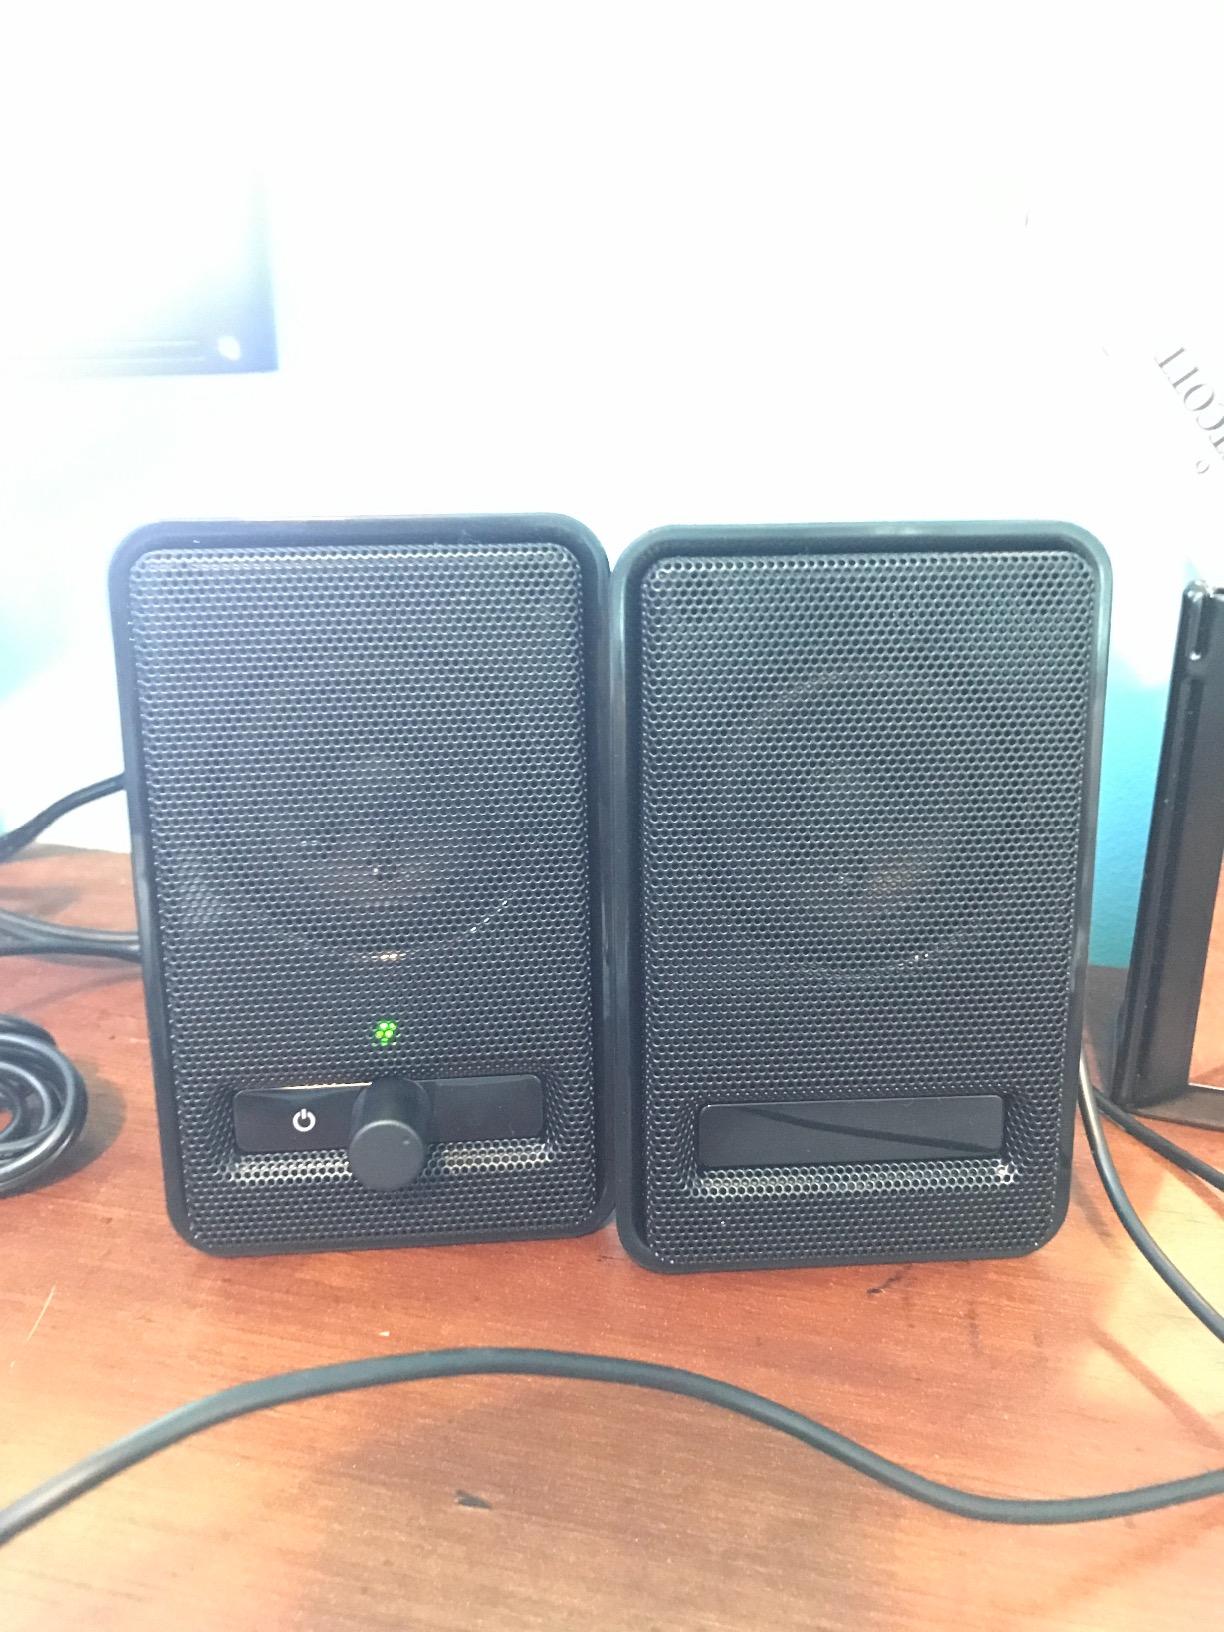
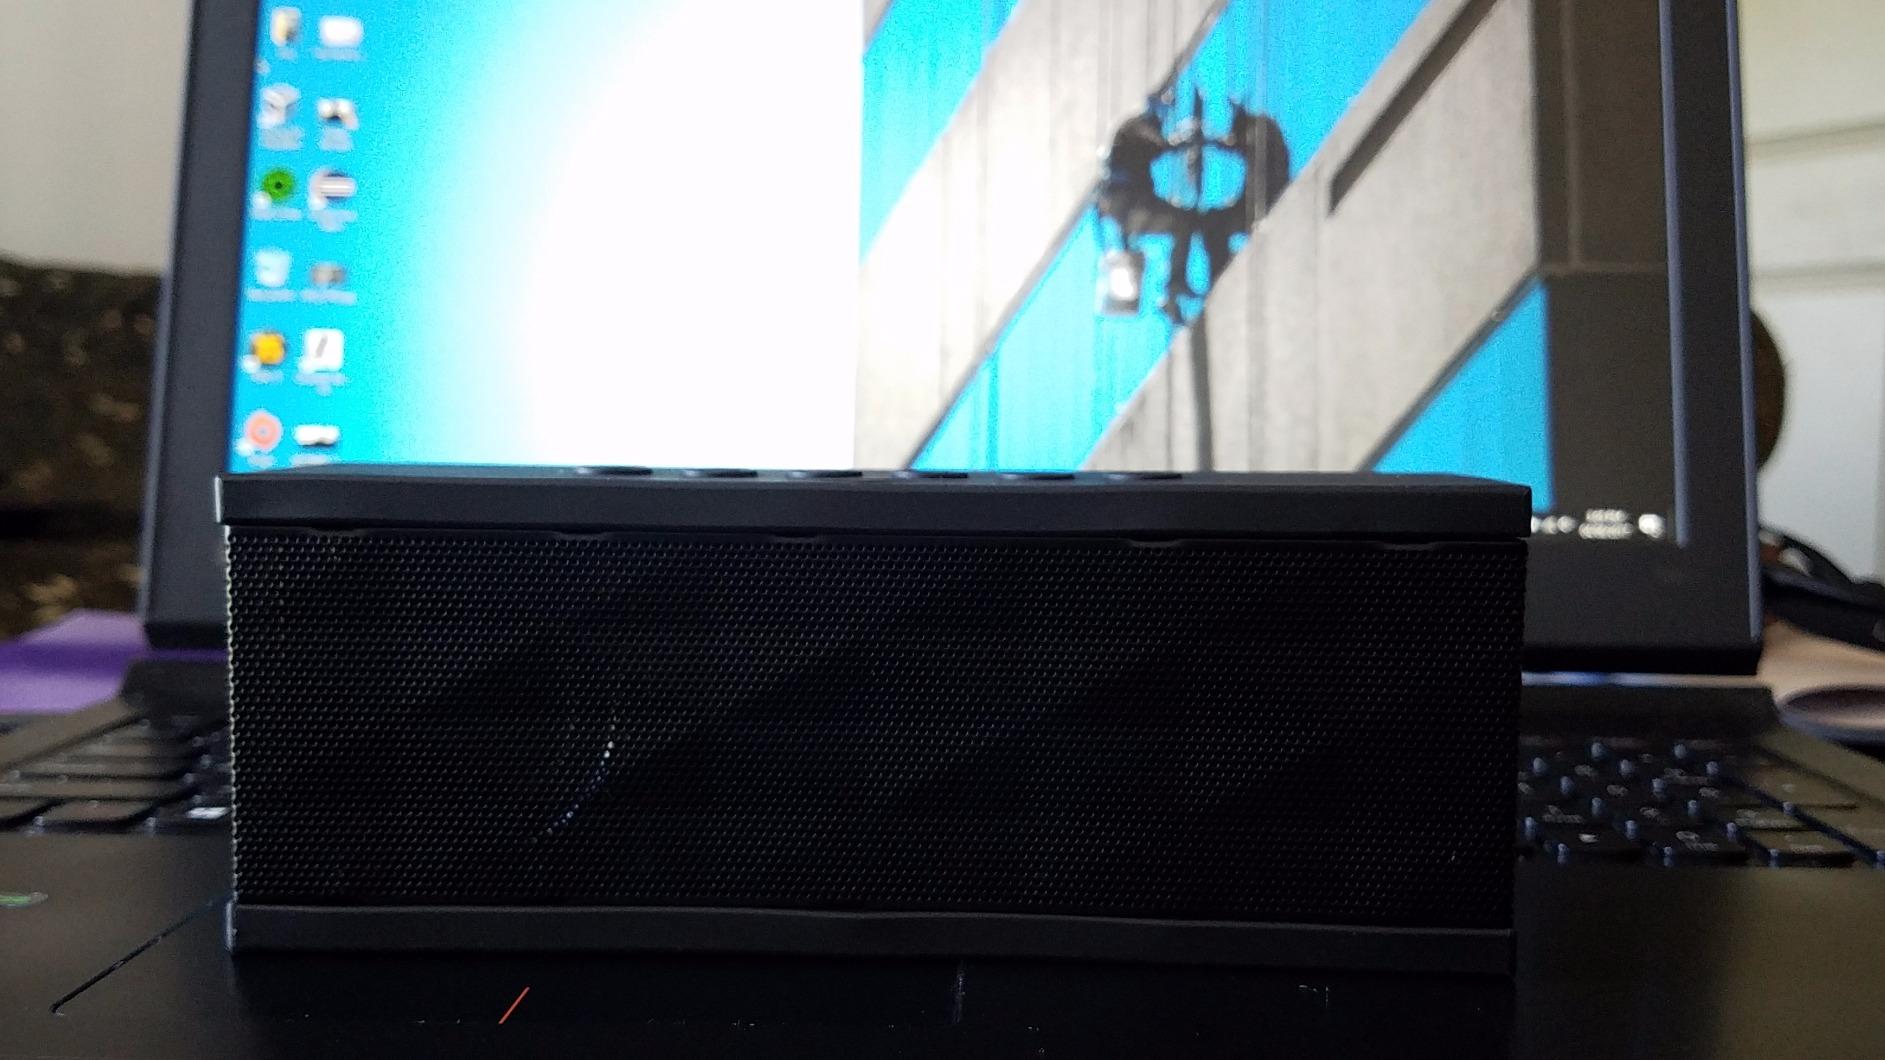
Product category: speaker
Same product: no